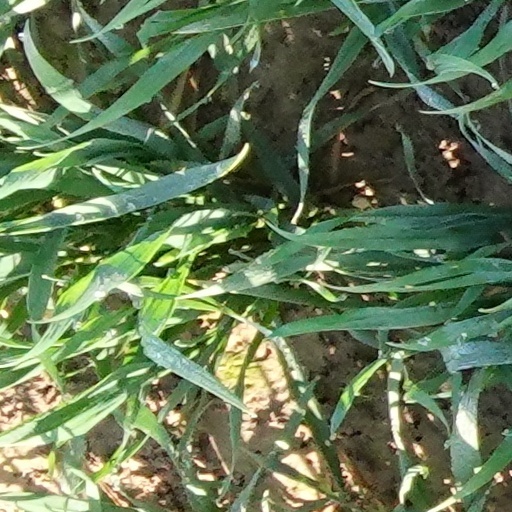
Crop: wheat